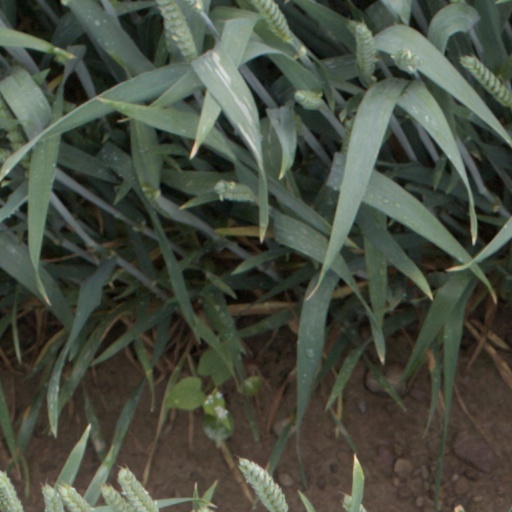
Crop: wheat